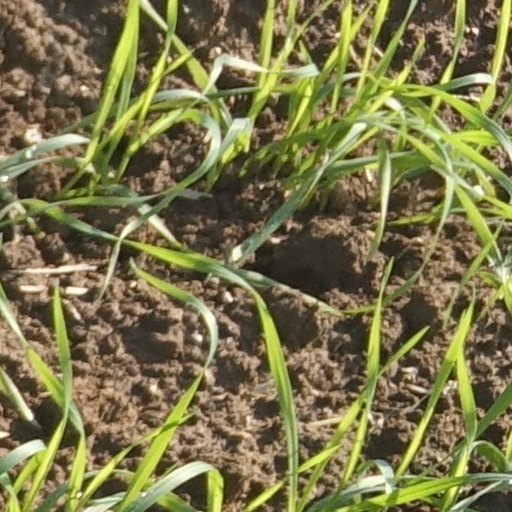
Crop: wheat